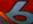
Number: 6